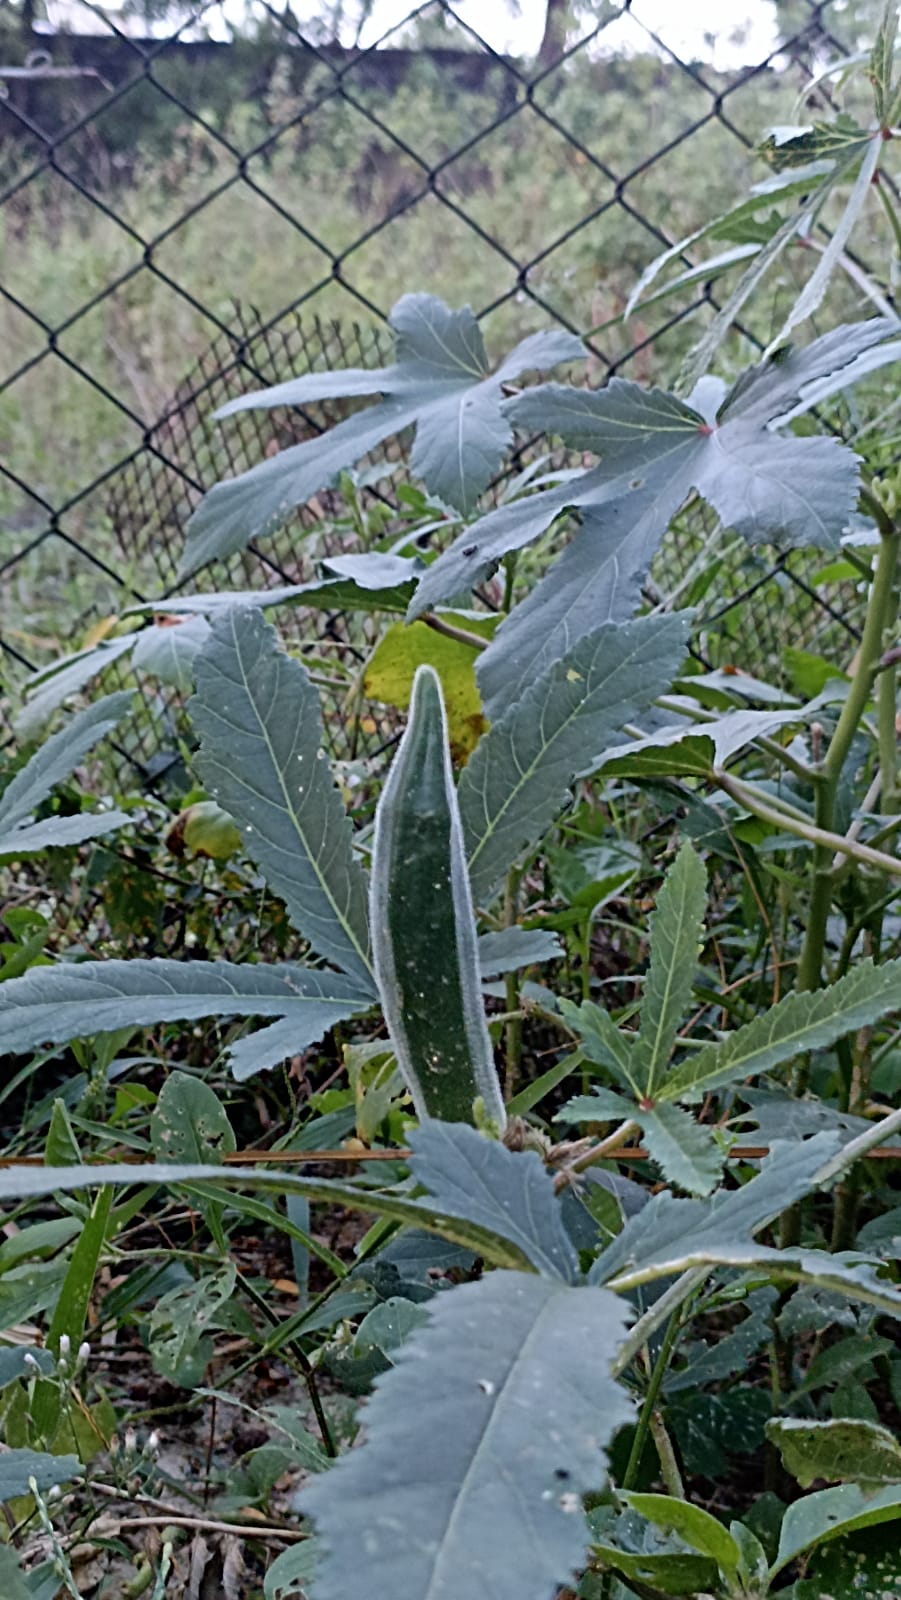
Label: Over-mature